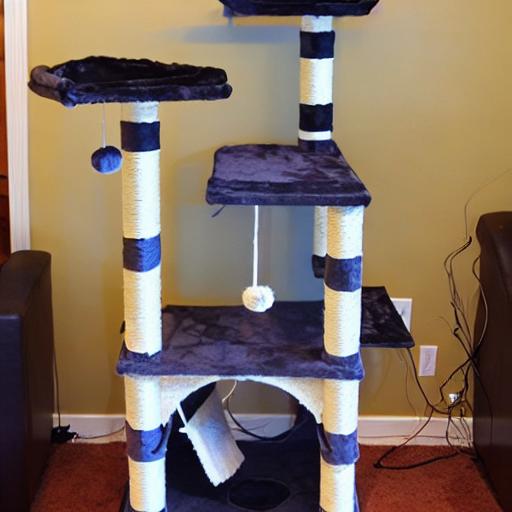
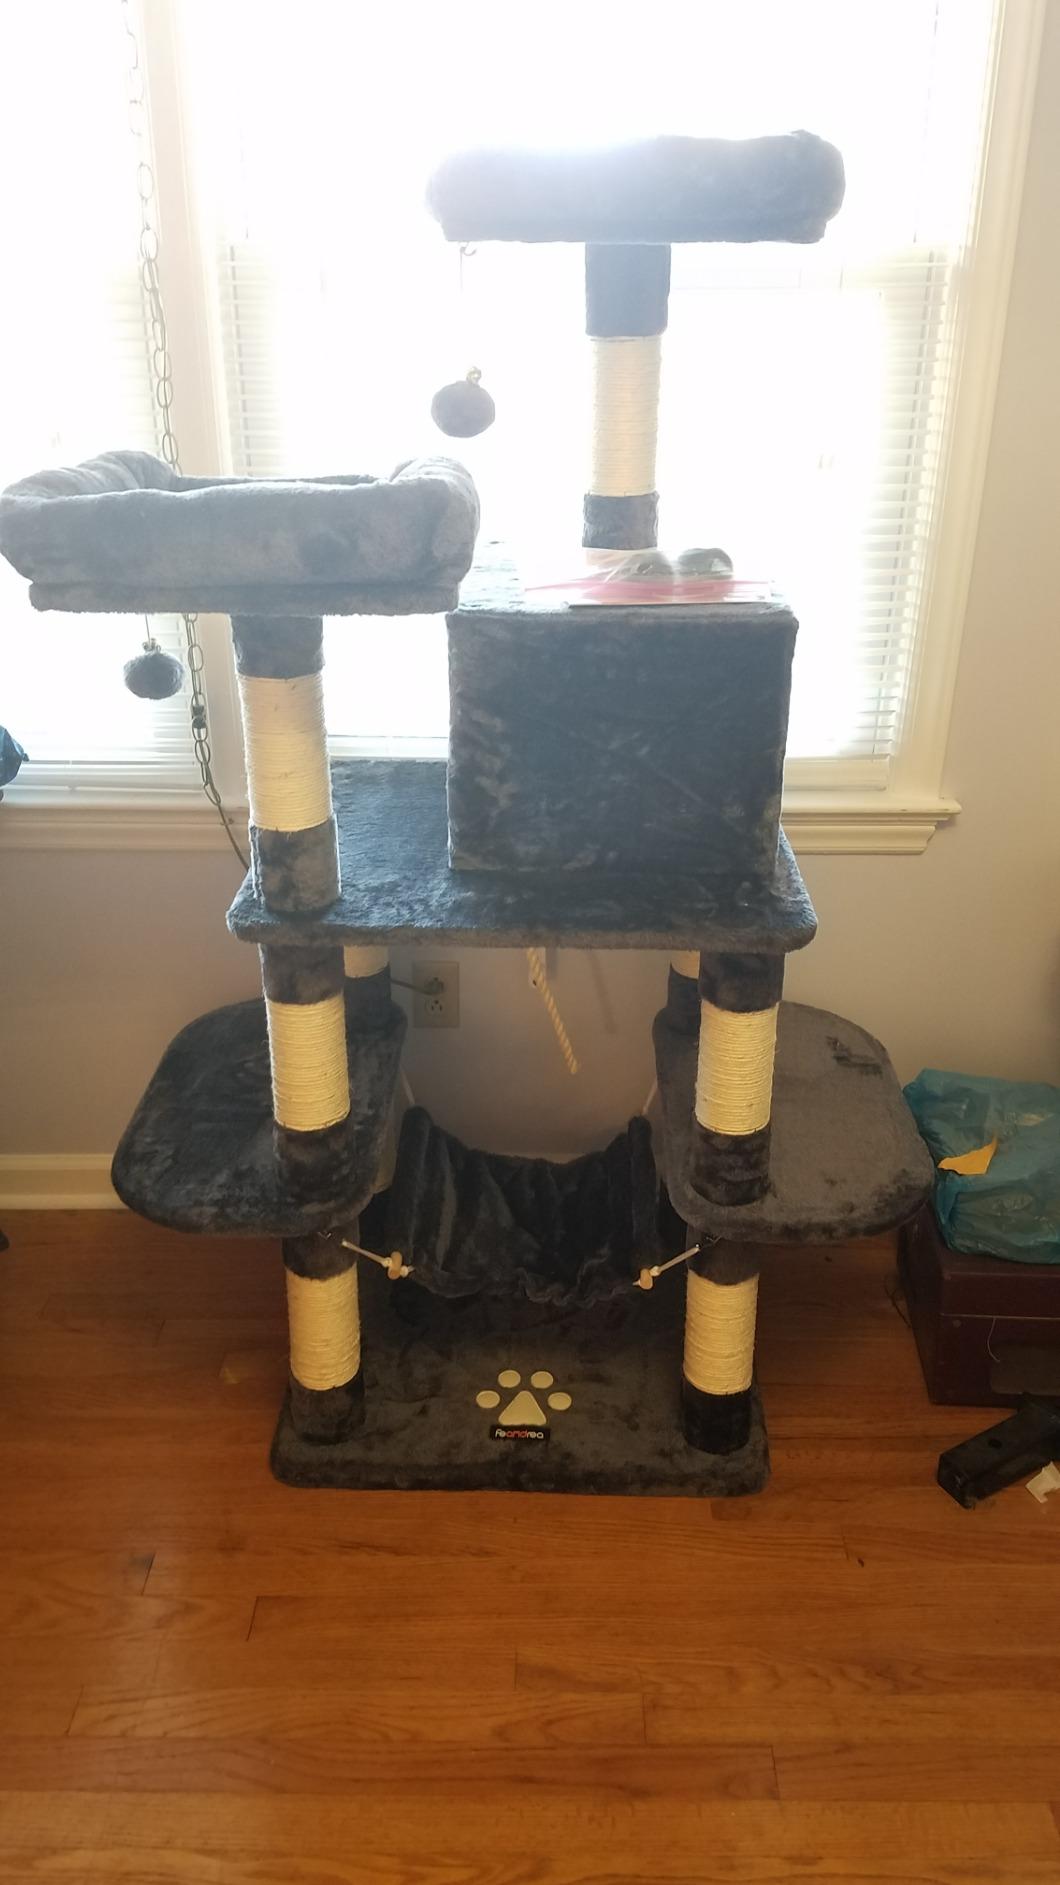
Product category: items_cat tree
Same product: no